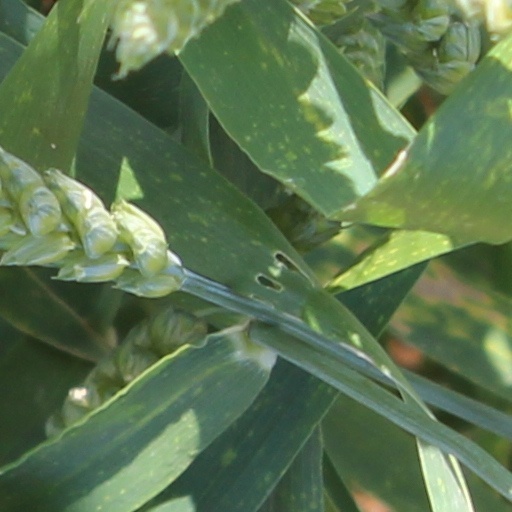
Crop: wheat